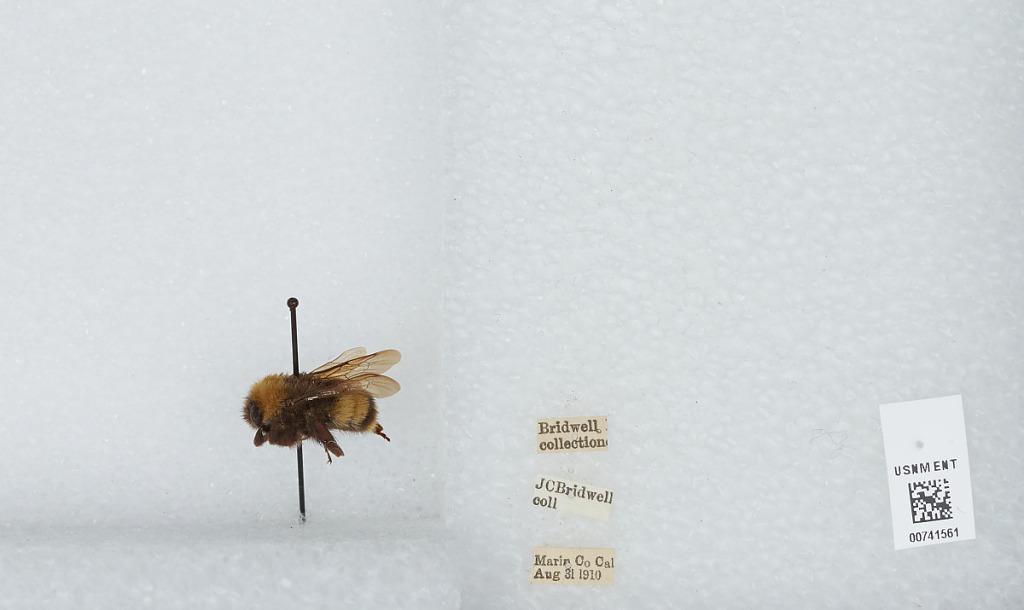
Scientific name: Bombus (Bombus) occidentalis Greene
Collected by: J. Bridwell
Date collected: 1910-8-31
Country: United States
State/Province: California
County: Marin
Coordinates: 38.03, -122.73